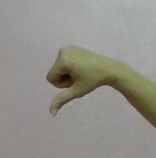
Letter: waw